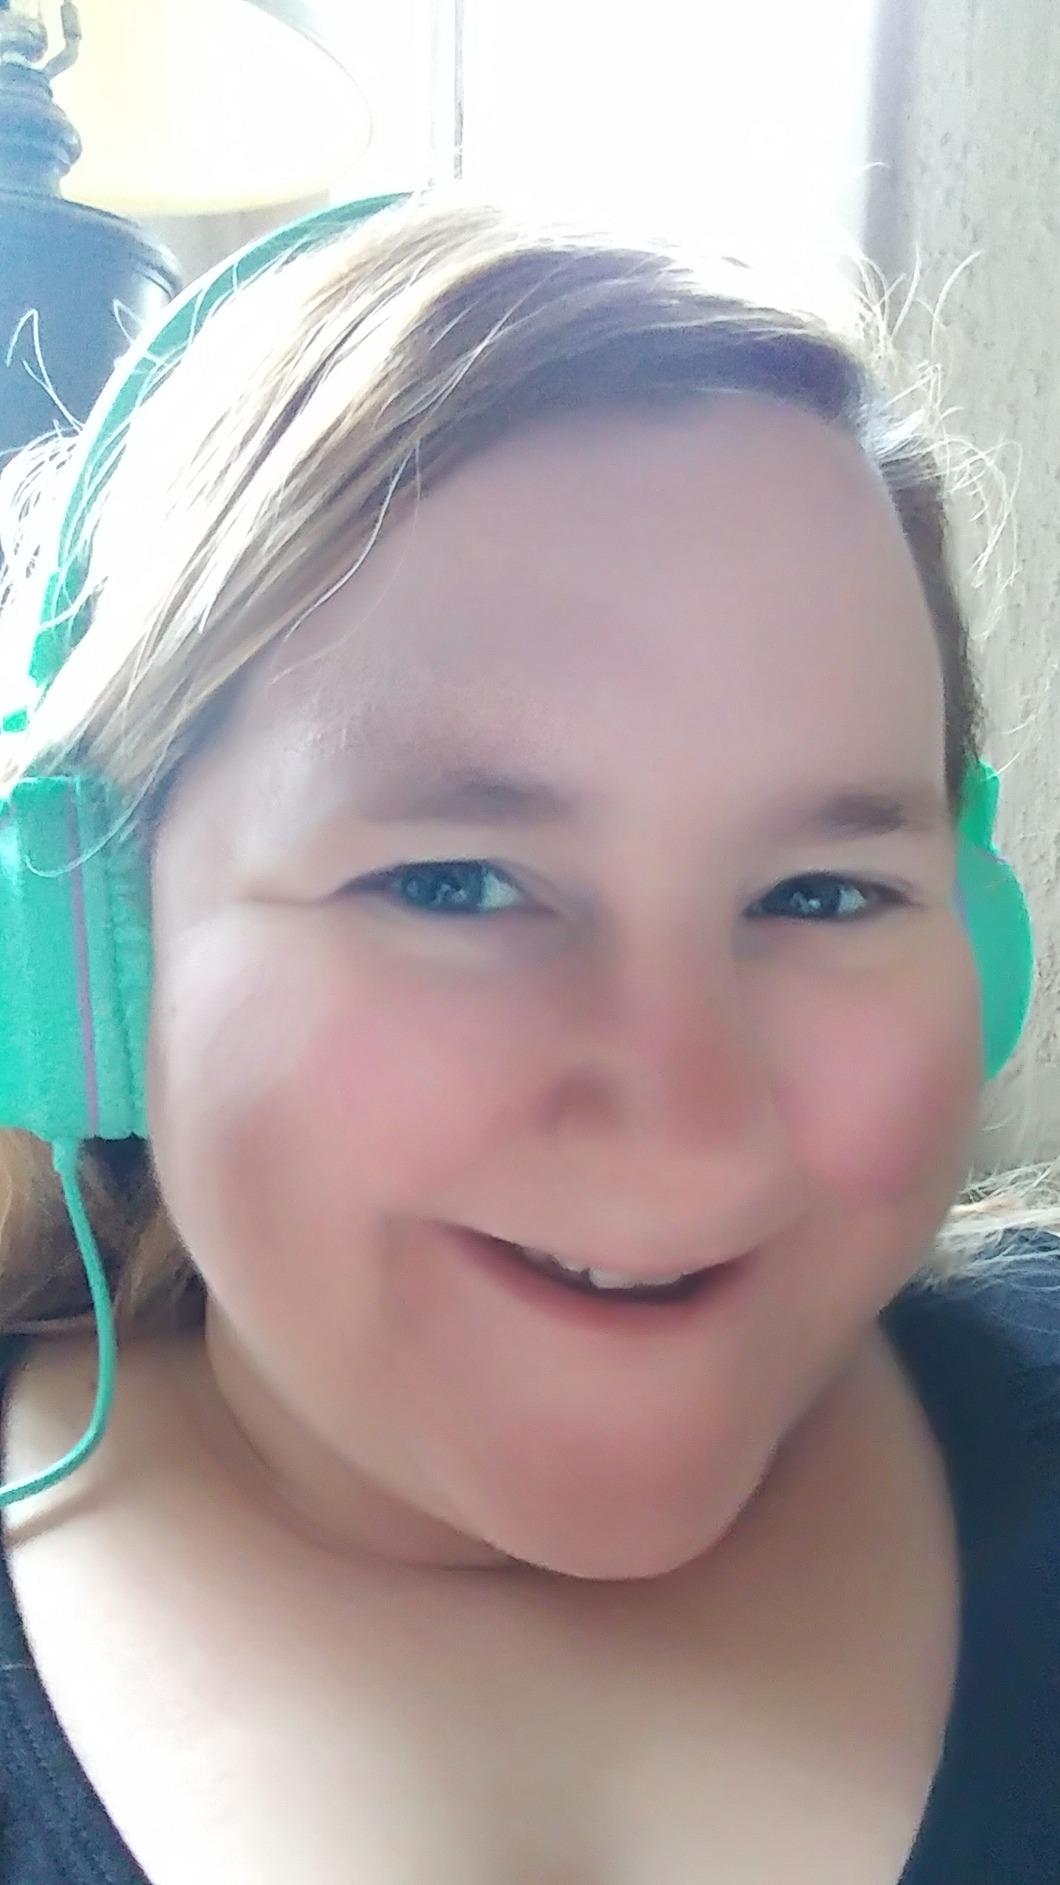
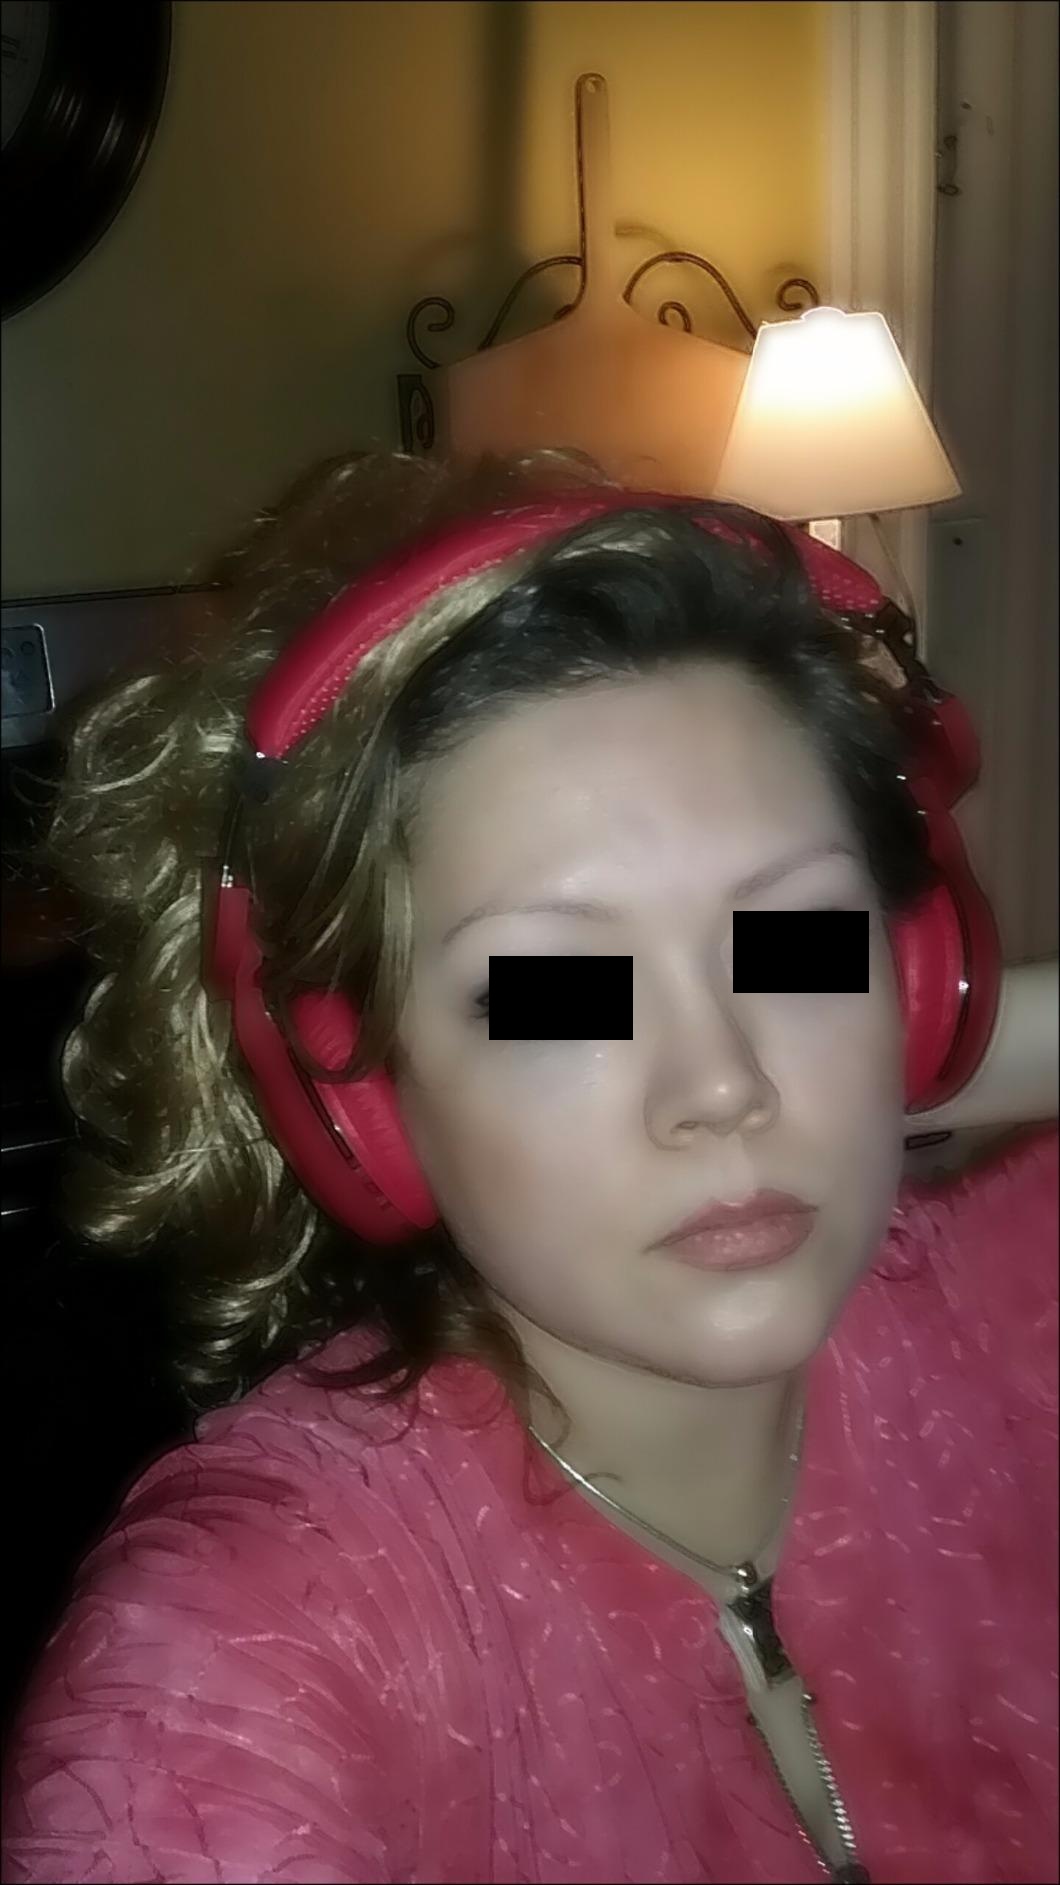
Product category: headphones
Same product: no